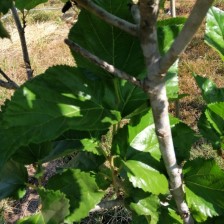
Variety: Buriram60